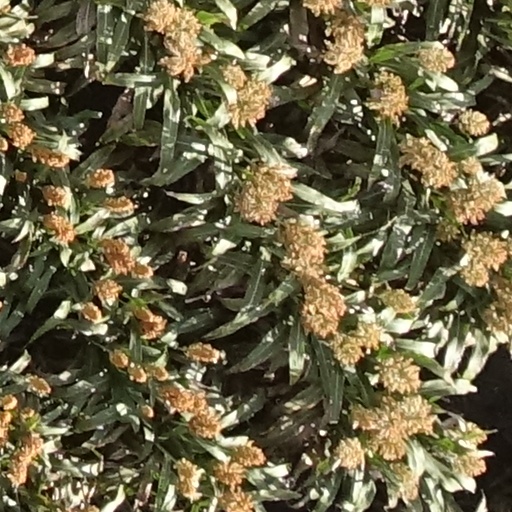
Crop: sorghum